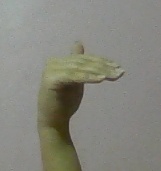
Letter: khaa